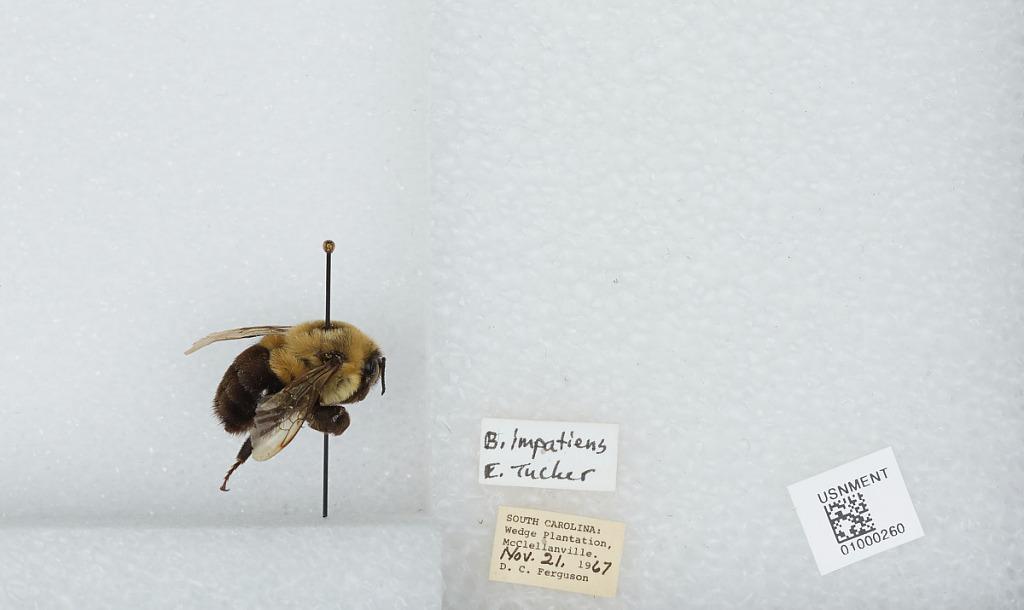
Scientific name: Bombus (Pyrobombus) impatiens Cresson
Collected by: D. Ferguson
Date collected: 1967-11-21
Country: United States
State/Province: South Carolina
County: Charleston
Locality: Wedge Plantation, McClellanville
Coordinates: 33.1714, -79.3992